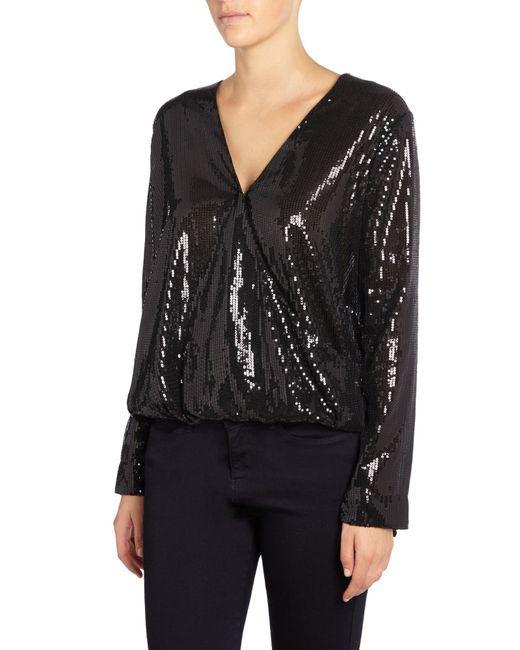
Schwarze glänzende Langarmbluse mit V-Ausschnitt für Damen